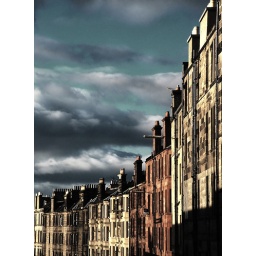
I lost the original file last year in a computer hard disk crash...however, the road was still there when I last checked.